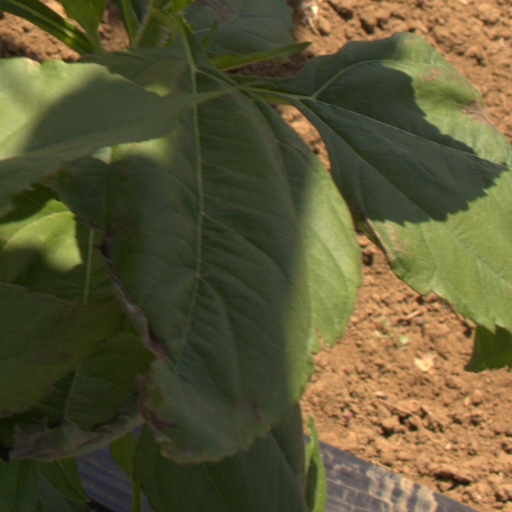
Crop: Jerusalem artichoke